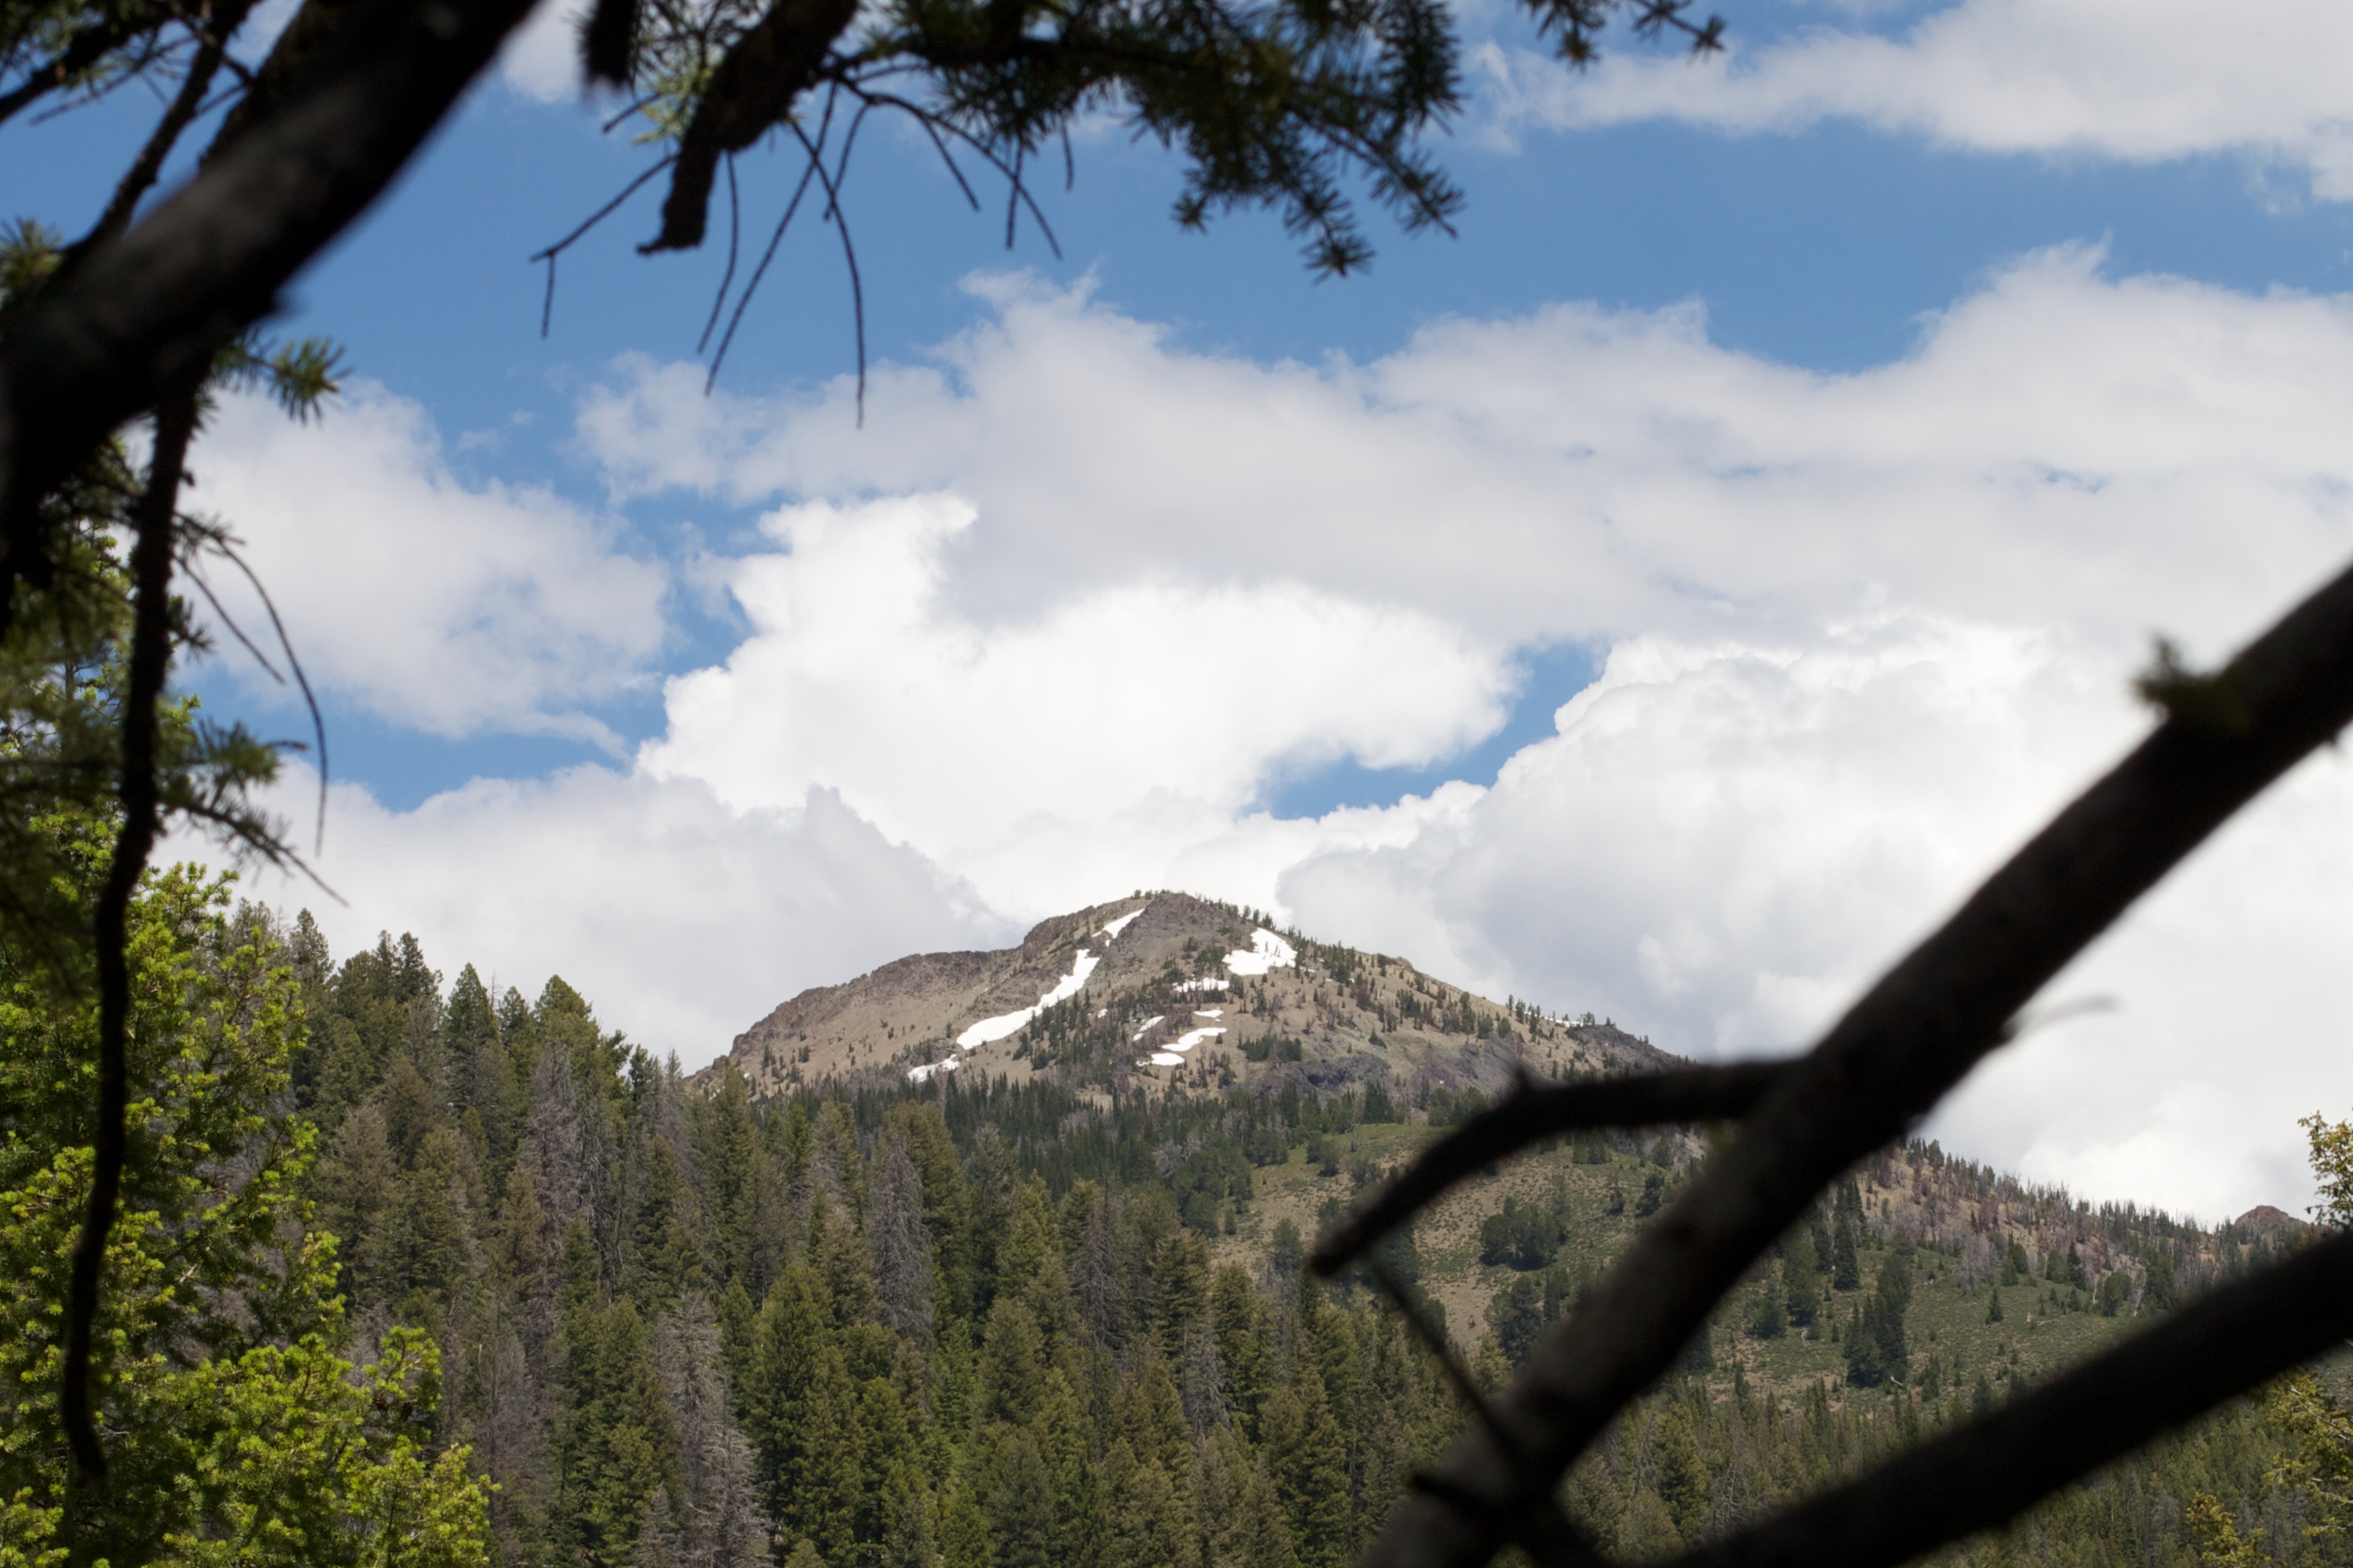
tree, nature, forest, wilderness, branch, mountain, cloud, plant, sky, meadow, hill, mountain range, ridge, odyssey, idaho, geographical feature, woody plant, mountainous landforms